Long-eared owl

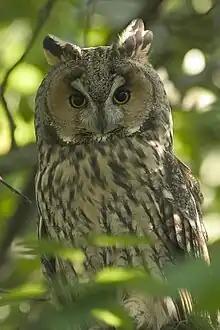
Long-eared owls from the nominate race in Europe are often quite ochre in hue.

If seen well, an experienced observer is usually able to distinguish a long-eared owl by combination of its field marks, size and coloration. However, some species may be confused for them. The Stygian owl ("Asio stygius") (which barely overlaps, perhaps in northern Mexico) is larger with partially bare toes and generally darker with more boldly patterned plumage, with nearly the entire facial mask appearing off-black. Tawny owls, which co-exist with long-eared owls in Eurasia, are unlikely to be mistaken given that they usually appear considerably rounder and bulkier overall (and are indeed slightly larger and much heavier), and possess a much broader, more rounded head. The tawny owl has no ear-tufts, eyes of blackish-brown colour and relatively shorter wings. In flight, tawny owls show well-fingered primaries (with five apparent emarginations) unlike the squared off wings of the long-eared owl. The Eurasian eagle-owl ("Bubo bubo") is larger than a long-eared owl with more powerful-looking feet and talons and a huge squared-off-looking head with the ear-tufts set nearer to the edge. The eagle-owl is more heavily patterned on the crown and back with heavy blackish marking but has a less strongly demarcated (and shallower) facial disc when compared to the long-eared owl. In some parts of the wintering range, other eagle-owls may abut the wide range of long-eared owls in Eurasia (and perhaps northwestern Africa) but are usually distinguishable (similarly as in the Eurasian species) by size differences, plumage characteristics and, occasionally, habitat preferences. Asian fish owls, a subset of eagle-owls, are generally also much larger than long-eared owls with tousled-looking ear-tufts, less variable coloring and feathered over only part of their tarsi. In North America, great horned owls ("Bubo virginianus"), have a squarish head and more widely separated ear-tufts. Like other "Bubo" species, great horned owls are also larger than any long-eared owl. Great horned owls also have typically heavily barred, rather than streaked, underparts. Scops and screech owls are much smaller than long-eared owls, as well as differently marked (often with more individually varying overall coloring, i.e. from gray to brown to rufous) and usually having rather short ear-tufts. The Marsh owl ("Asio capensis") (rare overlap, perhaps in northern Morocco) is generally brown with fine mottling or barring below and has brown eyes and tiny ear-tufts.